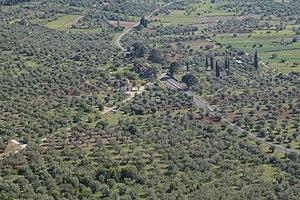
Achladókampos est un village grec du Péloponnèse, en Argolide. Depuis 2011, c'est un district municipal du dème d'Argos-Mycènes.